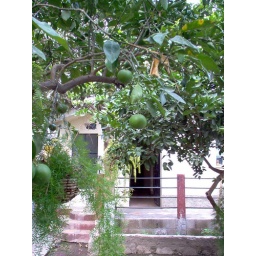
orange tree in courtyard at escuela